Willem ten Rhijne

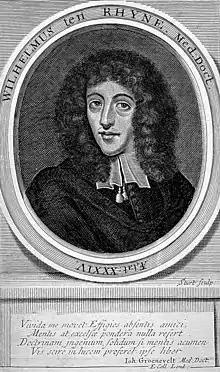
Willem ten Rhijne (Frontispiece by John Sturt in "Dissertatio de Arthritide ..." (1683)

Willem ten Rhijne (1647, Deventer – 1 June 1700, Batavia) was a Dutch doctor and botanist who was employed by the Dutch East India Company in 1673. In summer 1674 he was dispatched to the trading post Dejima in Japan. While giving medical instructions and taking care of high-ranking Japanese patients, ten Rhijne collected materials on Japanese medicine, especially on acupuncture and moxibustion.